Karateka (video game)

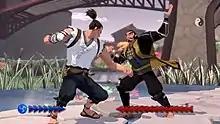
High-definition remake of "Karateka", with quick time event-styled gameplay

Mechner assembled a small independent team at Liquid Entertainment backed by angel investment, to be more hands-on with development. True to the original, he described it as "a compact, pick-up-and-play game that is fluid, atmospheric and beautiful". Cinematic elements include lacking dialogue. His team focused on improving play controls, making them "hard to master", and encouraging replay for improved performance. The team experimented with different approaches, ending up with "brand-new combat mechanics" and a "rhythm-based" fighter, where "you match the rhythm of your opponent's attacks and eventually earn your counterattack".